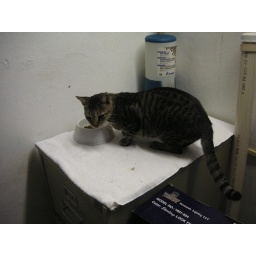
Oscar in the new cat house